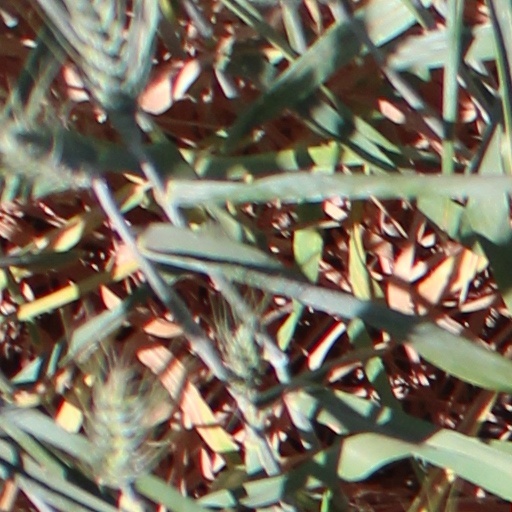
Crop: wheat